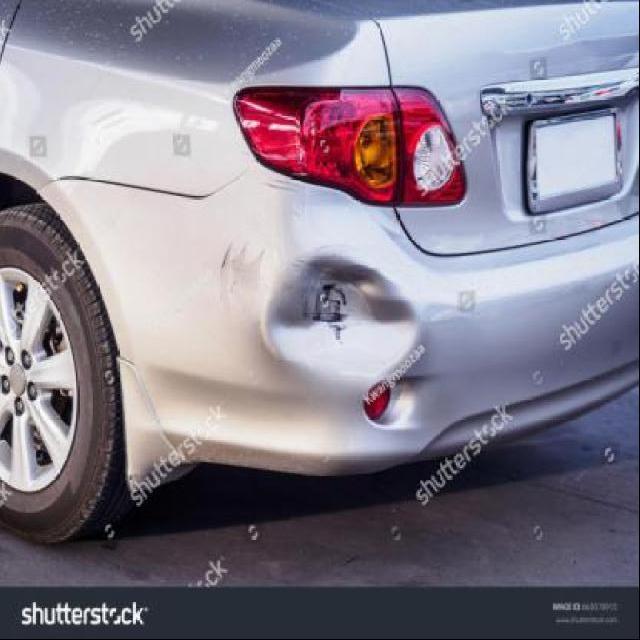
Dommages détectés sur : porte arrière droite, aile arrière gauche, feu arrière droit, pare-choc arrière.
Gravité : majeur